Max Planck Institute for Astronomy

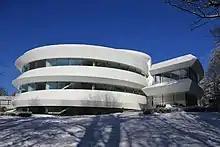
Haus der Astronomie in early 2018

In 2009, "Haus der Astronomie", a center for astronomy education and outreach was founded on the MPIA campus. The center is a partnership between the Max Planck Society, the Klaus Tschira Foundation, Heidelberg University and the City of Heidelberg. The center's galaxy-shaped building, funded and constructed by the Klaus Tschira Foundation, was opened in December 2011. It is operated by the Max Planck Society, which has delegated the task to the Max Planck Institute for Astronomy.